Beyond the Rocks (film)

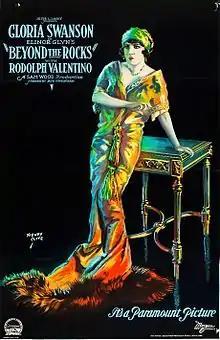
Poster for the film.

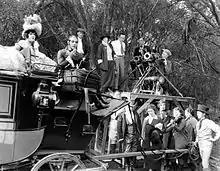
On the set of "Beyond the Rocks" (1922). Top row, L-R: Gloria Swanson, Rudolph Valentino, unknown, Edythe Chapman, director Sam Wood, Alfred Gilks, Osmond Borradaile (Bottom row) All unknown except Alec B. Francis (far right)

Beyond the Rocks is a 1922 American silent romantic drama film directed by Sam Wood, and starring Rudolph Valentino and Gloria Swanson. It is based on the 1906 novel of the same name by Elinor Glyn. The film was long considered lost but a nitrate print of it was discovered in the Netherlands in 2003. "Beyond the Rocks" was restored and released on DVD by Milestone Film & Video in 2006.